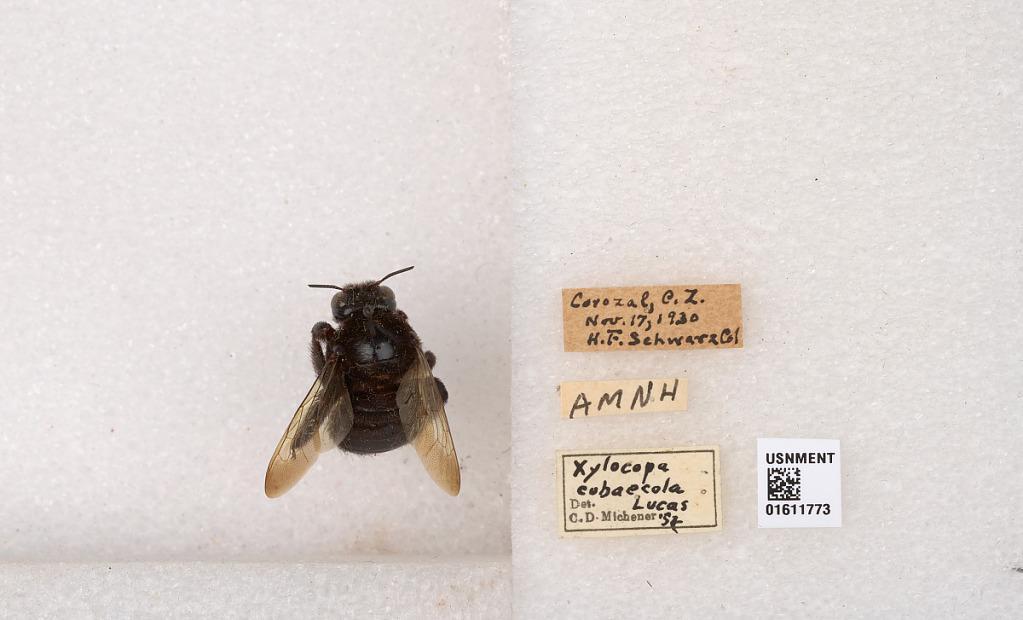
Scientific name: Xylocopa
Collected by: A. Maller
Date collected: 1930-11-17
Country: Panama
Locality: Corozal, C. Z.
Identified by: Michener, C. D.